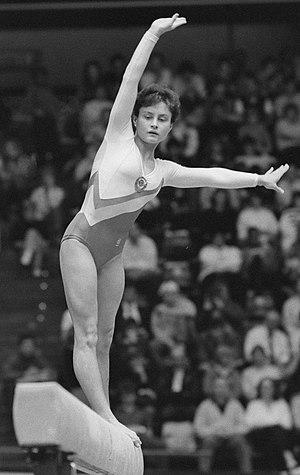
Yelena Shushunova, parfois orthographié en France Elena Chouchounova, née le 23 avril 1969 à Léningrad et morte le 16 août 2018 à Saint-Pétersbourg, est une gymnaste soviétique puis russe.